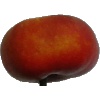
Label: Nectarine Flat 1